1st Cavalry Brigade (France)

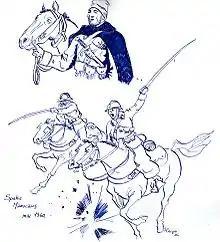
A depiction of French and Spahi cavalry, 1940

The unit served directly under the Second Army during the opening stages of the Western Front of the Second World War, during which the unit was augmented with the 4th Tank Battalion. The cavalry of the Second Army was deployed into Belgium on the morning of 10 May 1940, after the German invasion. The 2nd Light Cavalry Division became engaged in heavy fighting with the advanced German units and was pushed back from near Étalle to Jamoigne. The 1st Cavalry Brigade was ordered to occupy a position between Jamoigne, Suxy and Straimont to defend the line. A horse troop was deployed within Suxy itself. The German 10th Panzer Division unexpectedly altered its line of advance which brought in into conflict with the 1st Cavalry Brigade on the morning of 11 May. The horse troop in Suxy held off the Infantry Regiment Großdeutschland until guns from the 16th Assault Gun Company forced them back. The brigade was pushed back around from the west of Suxy, opening the route to Mortehan.